Saab AB

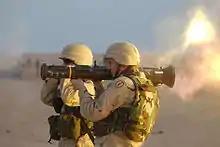
Saab AT4 portable anti-tank weapon

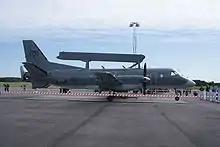
Saab 340 with Erieye radar

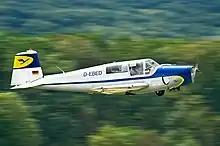
Saab Safir 91B trainer airplane shortly after takeoff from Hahnweide airfield

Aeronautics offers airborne systems, related subsystems, Unmanned Aerial Systems (UAS) and aerostructures. The business area Aeronautics is responsible for airframe structures for JAS 39 Gripen, and whole sections for Airbus, Boeing and NH90; & system development of the JAS 39 Gripen and the Skeldar VTOL UAV. Aeronautics is also partner in the European joint UAV-project Dassault nEUROn, where Saab develop avionics and is responsible for the overall architecture and design. Marketing and support of the JAS 39 Gripen fighter jet is also included in the Aeronautics business area.